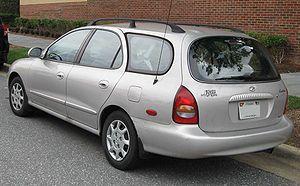
La Hyundai Elantra ou Hyundai Avante en Corée du Sud, est une voiture compacte construite par le coréen Hyundai, lancée en 1990 et qui en est actuellement à sa cinquième génération.